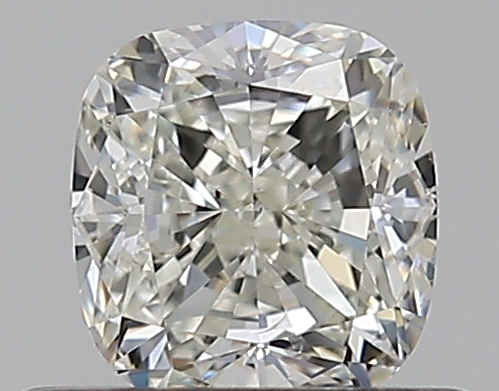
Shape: cushion
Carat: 0.51
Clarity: SI1
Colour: J
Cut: EX
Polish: EX
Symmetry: VG
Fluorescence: N
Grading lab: GIA
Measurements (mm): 4.58 x 4.33 x 2.92